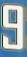
Number: 9